Joseph Knowland

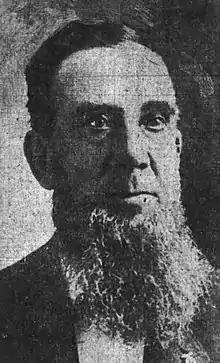
"Oakland Tribune" (Oakland, CA), November 13, 1912

Joseph Knowland (October 8, 1833 – November 13, 1912) was an American businessman active in the San Francisco Bay Area. He was the father of United States Representative Joseph Russell Knowland, grandfather of United States Senator William Fife Knowland, and great-grandfather of publisher and actor Joseph William "Joe" Knowland.